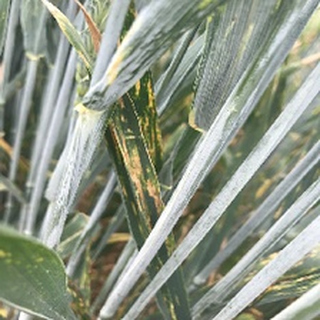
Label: wheat_yellow_rust